Cathedral of Saint Joseph (Wheeling, West Virginia)

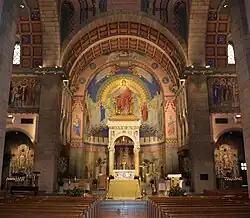
Cathedral interior

The Cathedral of Saint Joseph is home to Wheeling's oldest Catholic parish, dating to 1822 and Mother Church to the city's other parishes. It has been the liturgical heart of the Diocese of Wheeling (originally) since the diocese's erection by Pope Pius IX in 1850 and is an architectural and artistic treasure in both the city and state. The name "cathedral" derives from the church which houses the bishop's "cathedra" or official seat of teaching and governing authority.